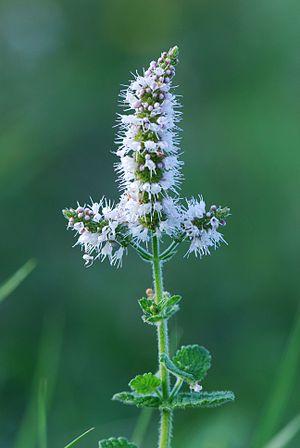
Mentha suaveolens Charente, France
La menthe odorante ou menthe à feuilles rondes est une plante herbacée de la famille des Lamiacées.